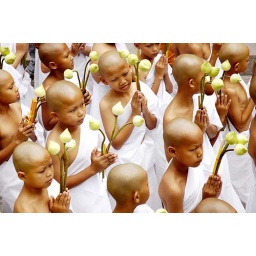
Dress white and walk around 3 round and then turn to yellow dress, so they'll be the buddism.